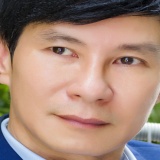
ca sĩ Lý Hải